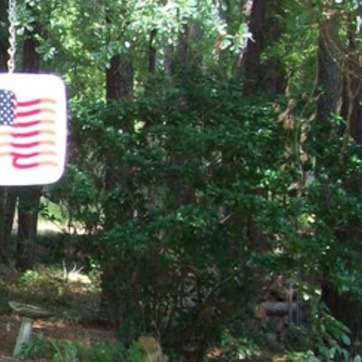
Material: foliage